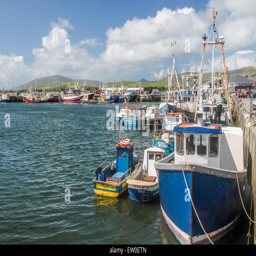
fishing boats in the port